Dardanelles operation

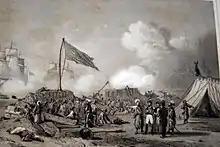
French general Sébastiani during the defense of Constantinople.

On 11 February, the fleet, with Duckworth in command, left Tenedos, but for a week could not enter the Straits because of lack of wind. "Ajax" caught fire on 14 February, ran aground on Tenedos, and blew up on 15 February.